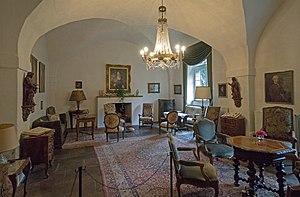
Le château de Beaufort est un ensemble formé de ruines d'une forteresse médiévale et d'un château de style Renaissance adjacent situé à Beaufort, au Grand-Duché de Luxembourg.